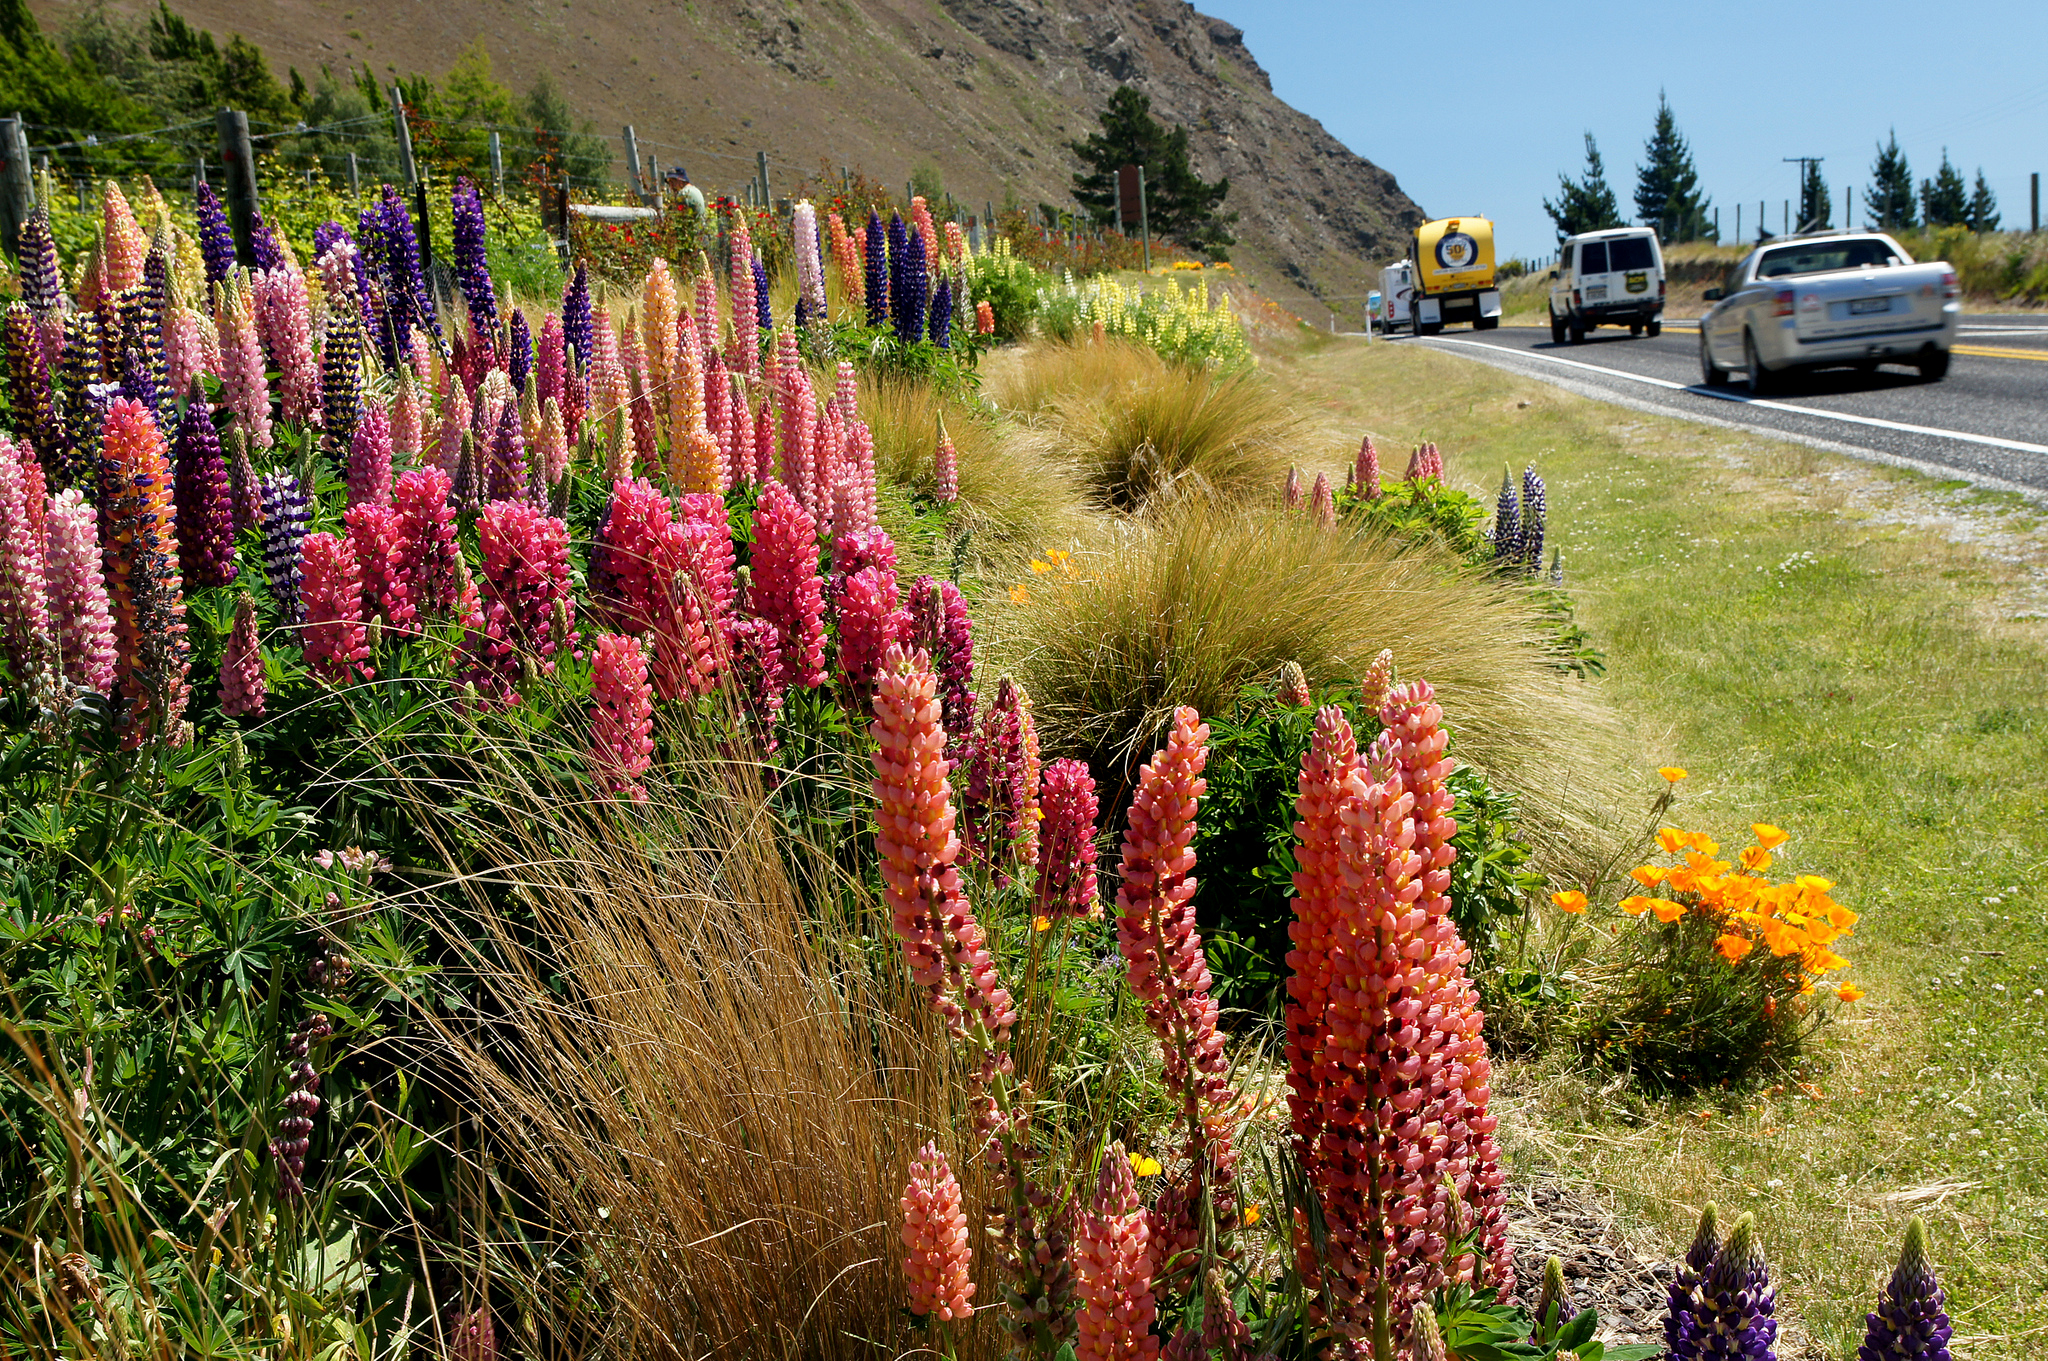
grass, plant, prairie, flower, autumn, botany, garden, flora, wildflower, flowers, publicdomain, shrub, russelllupins, ecosystem, flowering plant, grass family, land plant